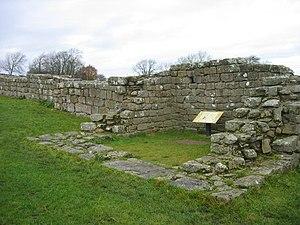
Cet article porte sur les forts et autres structures du mur d'Hadrien, système de fortifications fait de pierre et de terre et édifié de 122 à environ 128 dans l'ancienne province romaine de Bretagne, aujourd'hui en Cumbria et Northumberland dans le nord de l'Angleterre.